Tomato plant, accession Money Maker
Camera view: horizontal (90 deg, fisheye); turntable rotation: 300 degrees
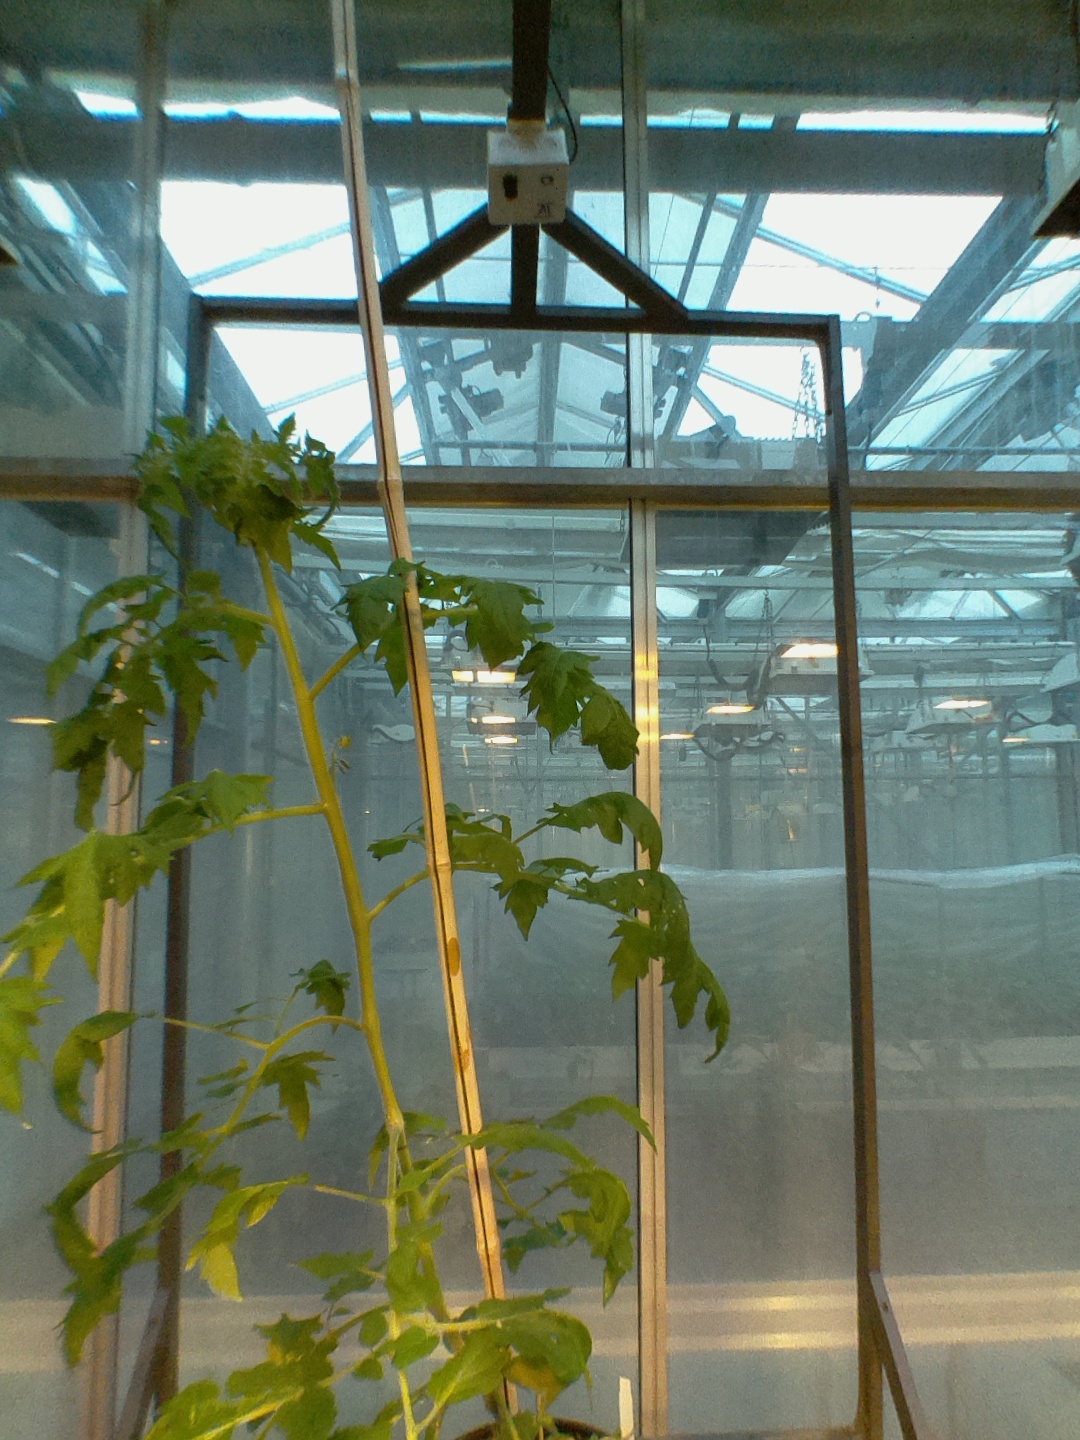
BBCH growth stage 61: 10%-20% of flowers open